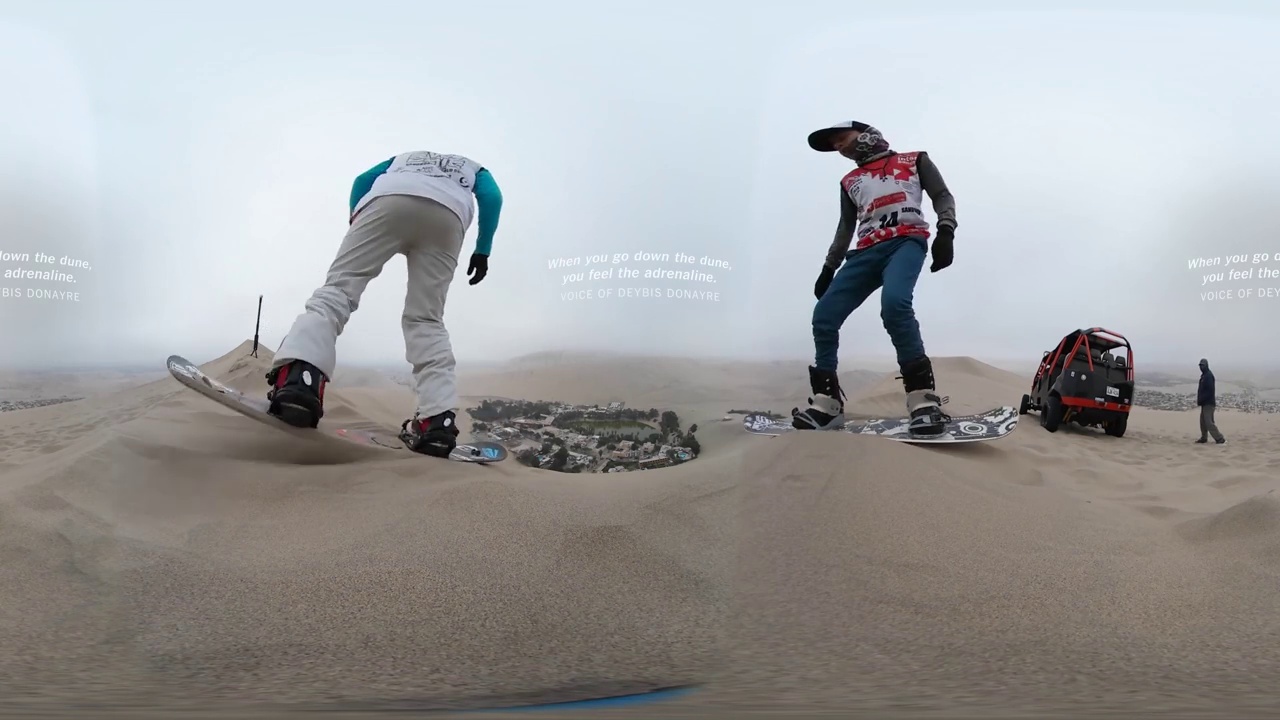
Referred object: the person in dark clothing by the red buggy

Referred object: the red dune buggy